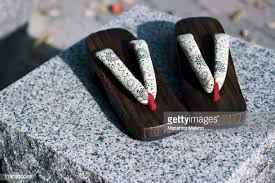
Label: Clog